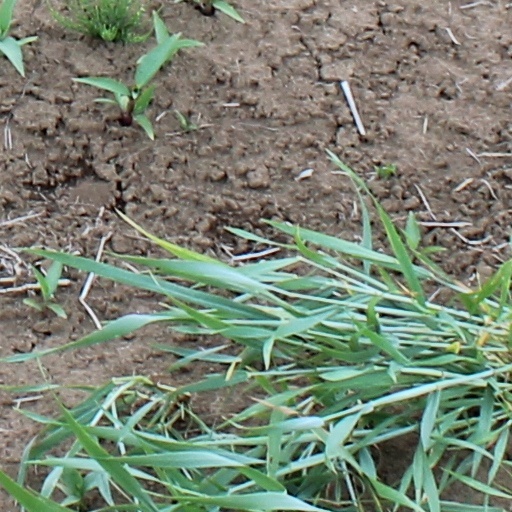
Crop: wheat